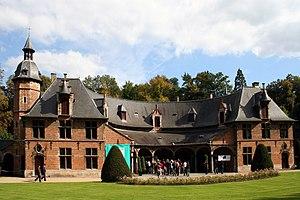
Auderghem, le «
Cet article recense le patrimoine immobilier protégé à Auderghem. Le patrimoine immobilier protégé fait partie du patrimoine culturel en Belgique.